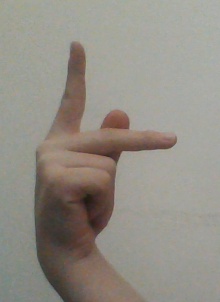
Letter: dha